Lafayette Park Historic District

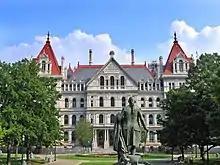
A metallic statue of a man with a short ponytail in his hair, seen from behind, wearing a long coat and holding clothes in his left arm and a walking stick in his right. He is facing a tall stone building in the distance with red peaked roofs. On either side of the image is a row of trees

West Capitol Park was expanded threefold from a modest plan submitted by the sons of Frederick Law Olmsted in 1898. In keeping with the ideals of the contemporary City Beautiful movement, it was reimagined as a "court of honor", surrounded by the Capitol, SED building and the newer Alfred E. Smith Building, towering over the older ones at the park's west side. Ideas by former state architects Franklin B. Ware and Lewis Pilcher were also incorporated. When it opened in 1930 it framed the capitol's west facade with a tree-lined entrance mall. A replica of Jean-Antoine Houdon's statue of George Washington, displayed in the rotunda of the Virginia State Capitol, was installed in the park in 1932 to commemorate the first president's bicentennial.